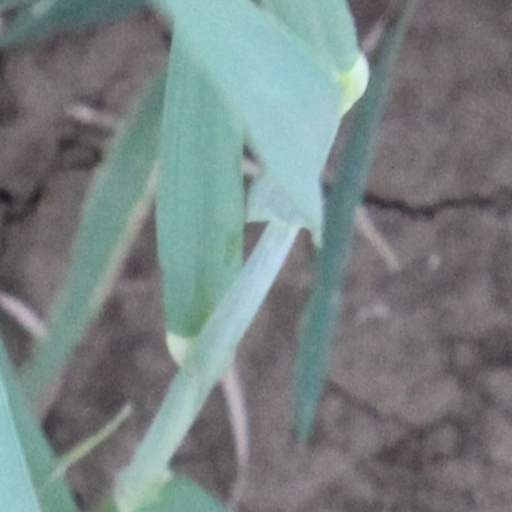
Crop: wheat